Hagerstown City Park

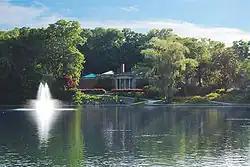
Washington County Museum of Fine Arts and Lower Lake

Hagerstown City Park is a public urban park just southwest of the central business district of Hagerstown, Maryland, United States. The park is located at the junction of Virginia Avenue, Key Street, Walnut Street, Prospect Street, and Memorial Boulevard.